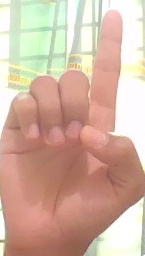
ASL sign: D